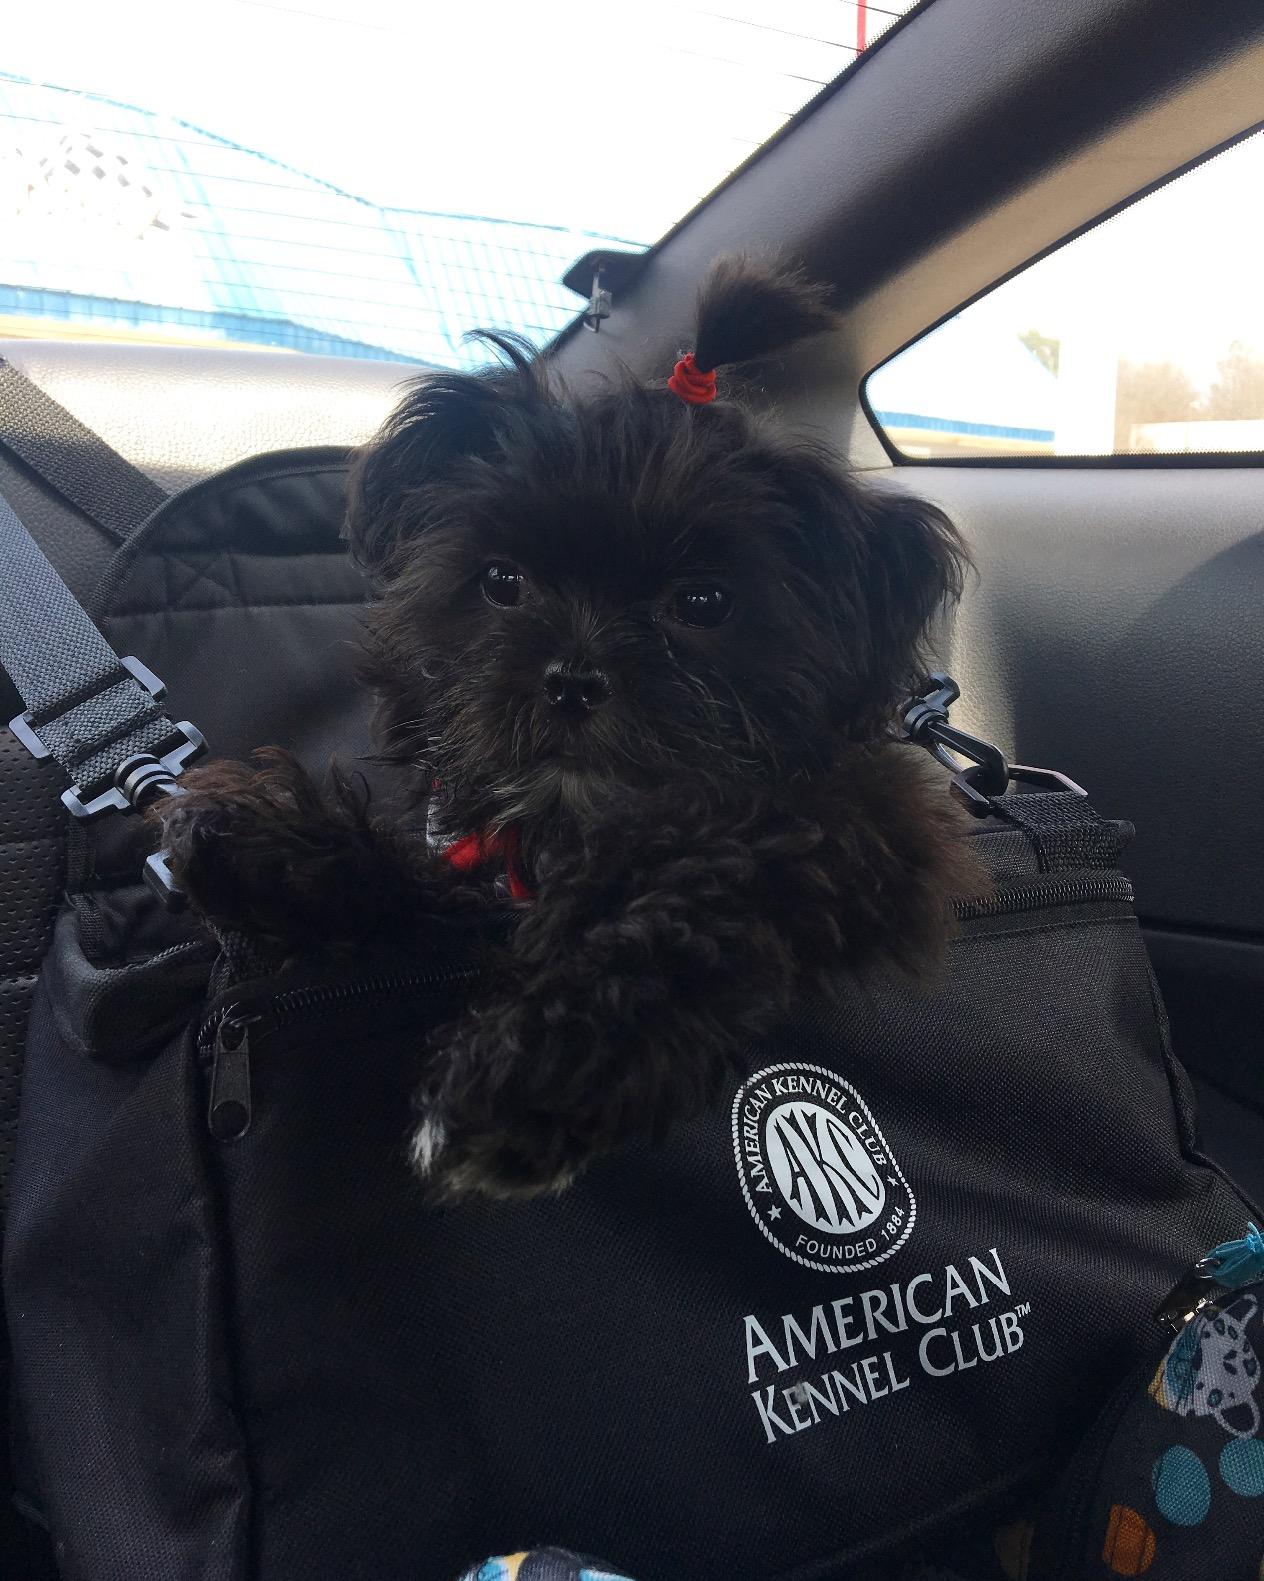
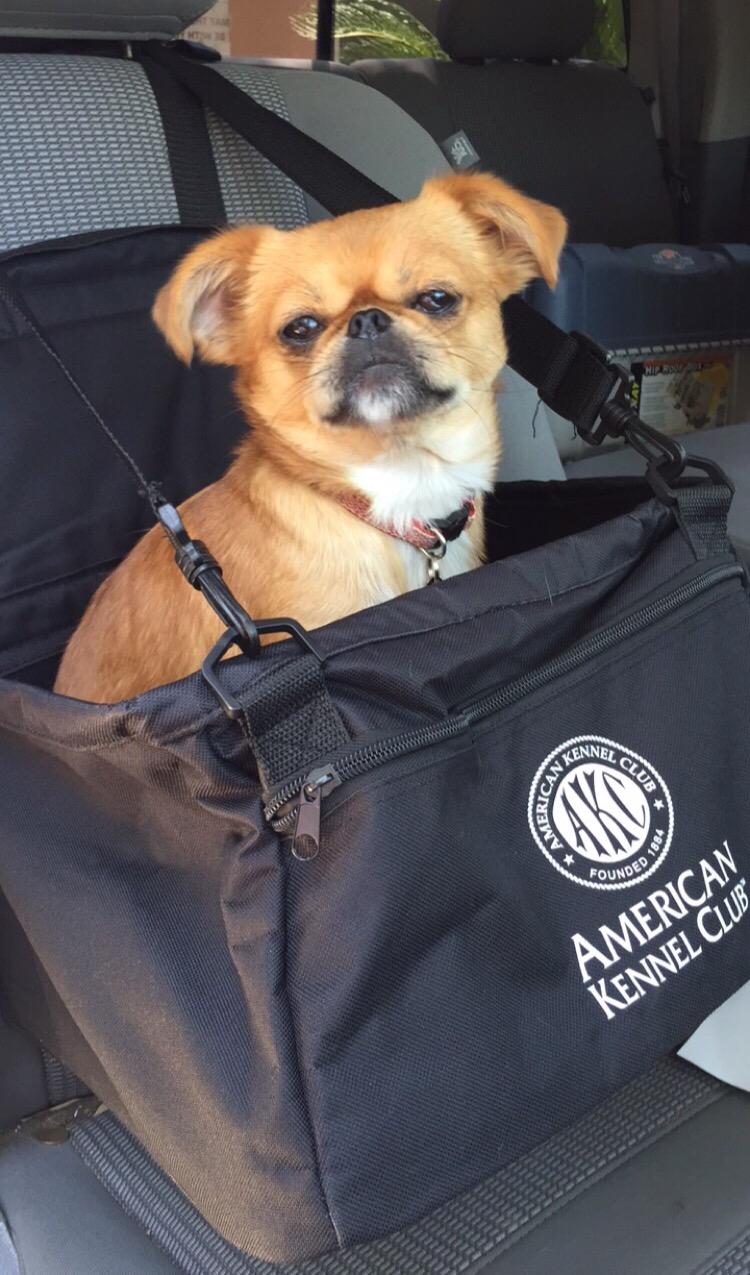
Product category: items_kennel
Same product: yes